Mark Hellinger Theatre

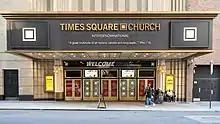
Marquee

In April 1929, Warner Bros. leased the lots at 217 to 233 West 51st Street and 234 West 52nd Street at an annual rate of $40,000. The lease was to run for 17 years, with options for two 21-year extensions. Warner Bros. immediately started planning a movie palace on the site. The company planned to build an entrance from Broadway, on the eastern end of the block. The theater was to have 1,600 seats on an orchestra and a balcony level, and it would be the first Broadway theater built specifically for films. Warner Bros. had chosen this site specifically because it was close to the established Theater District around Times Square. That area, by the 1920s, was starting to see the development of movie theaters alongside legitimate venues.